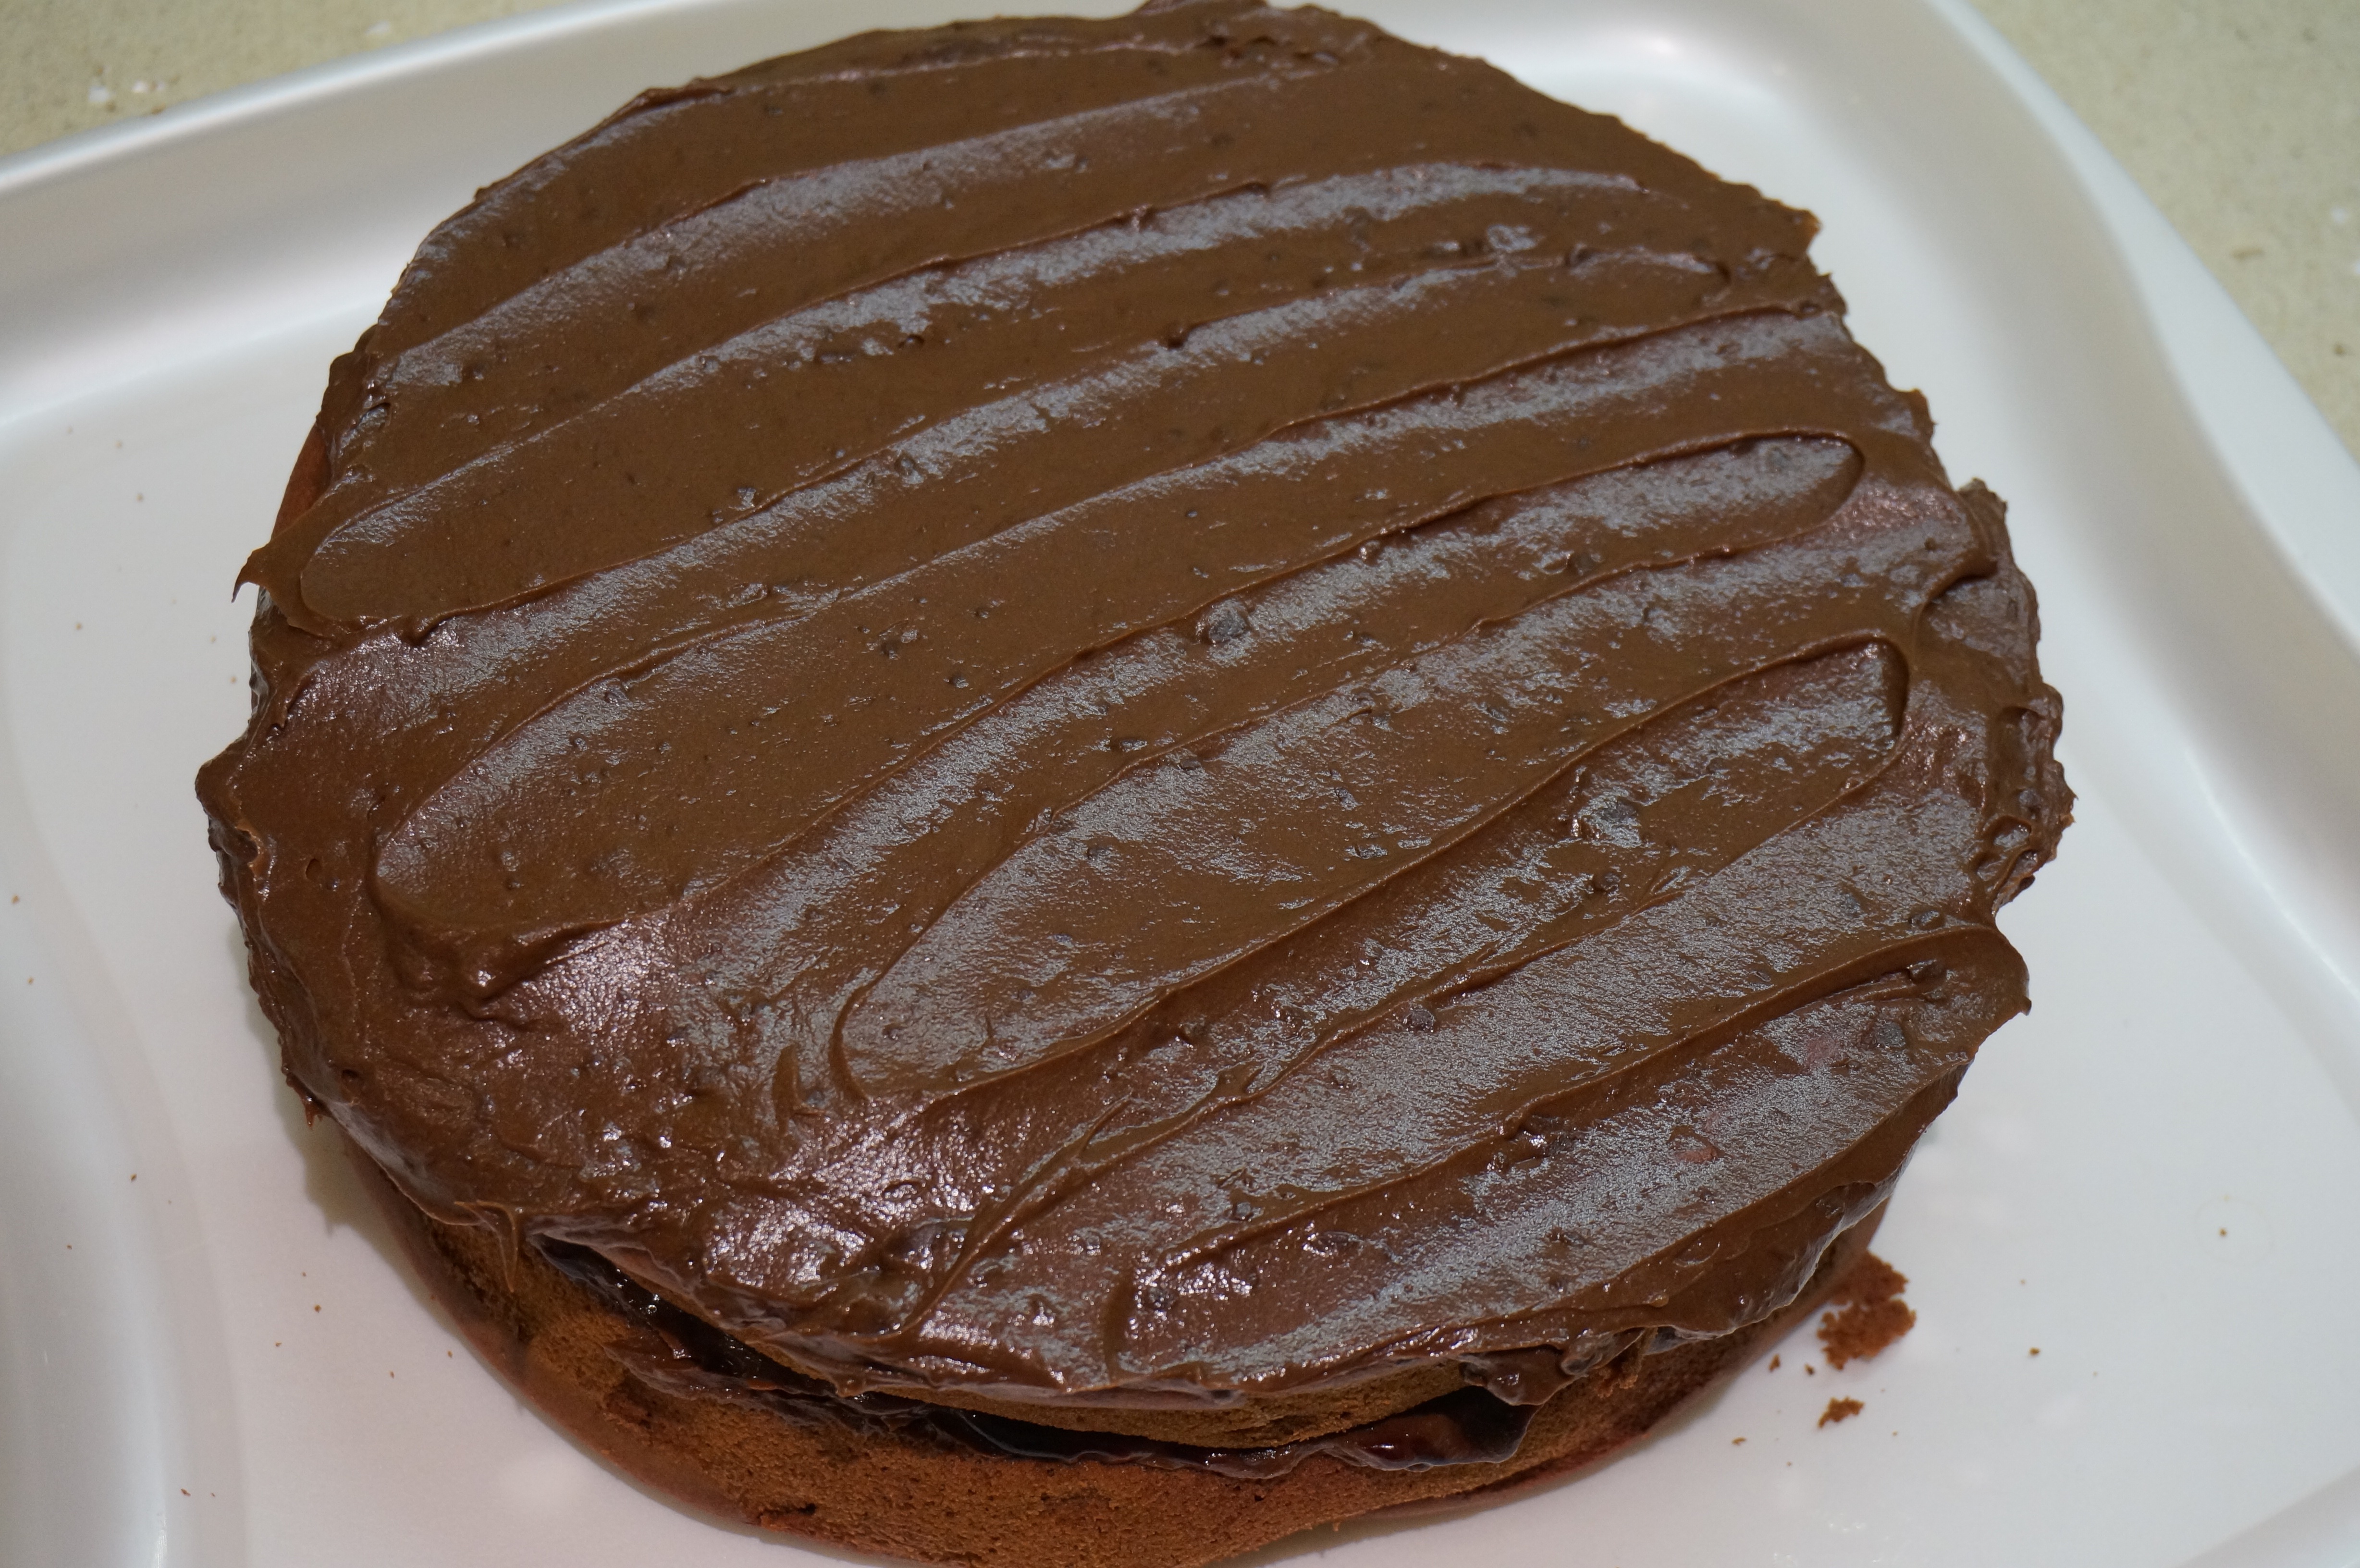
sweet, desert, dish, meal, food, breakfast, chocolate, baking, dessert, cuisine, cake, chocolate cake, icing, baked goods, home made, ganache, chocolate brownie, sachertorte, flourless chocolate cake